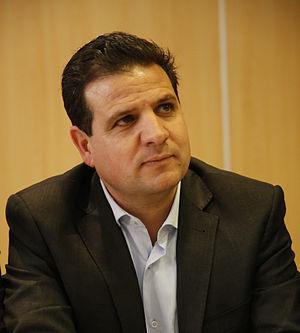
Ayman Odeh, né le 1ᵉʳ janvier 1975 à Haïfa, est un avocat et homme politique arabe israélien. Il dirige le parti politique communiste Hadash et il est président de la coalition Liste unifiée.
Les élections législatives israéliennes d'avril 2019 ont lieu de manière anticipée le 9 avril 2019 en Israël pour désigner les membres de la 21ᵉ législature de la Knesset.
Les élections législatives israéliennes de 2020 ont lieu de manière anticipée le 2 mars 2020 en Israël pour désigner les membres de la Knesset.